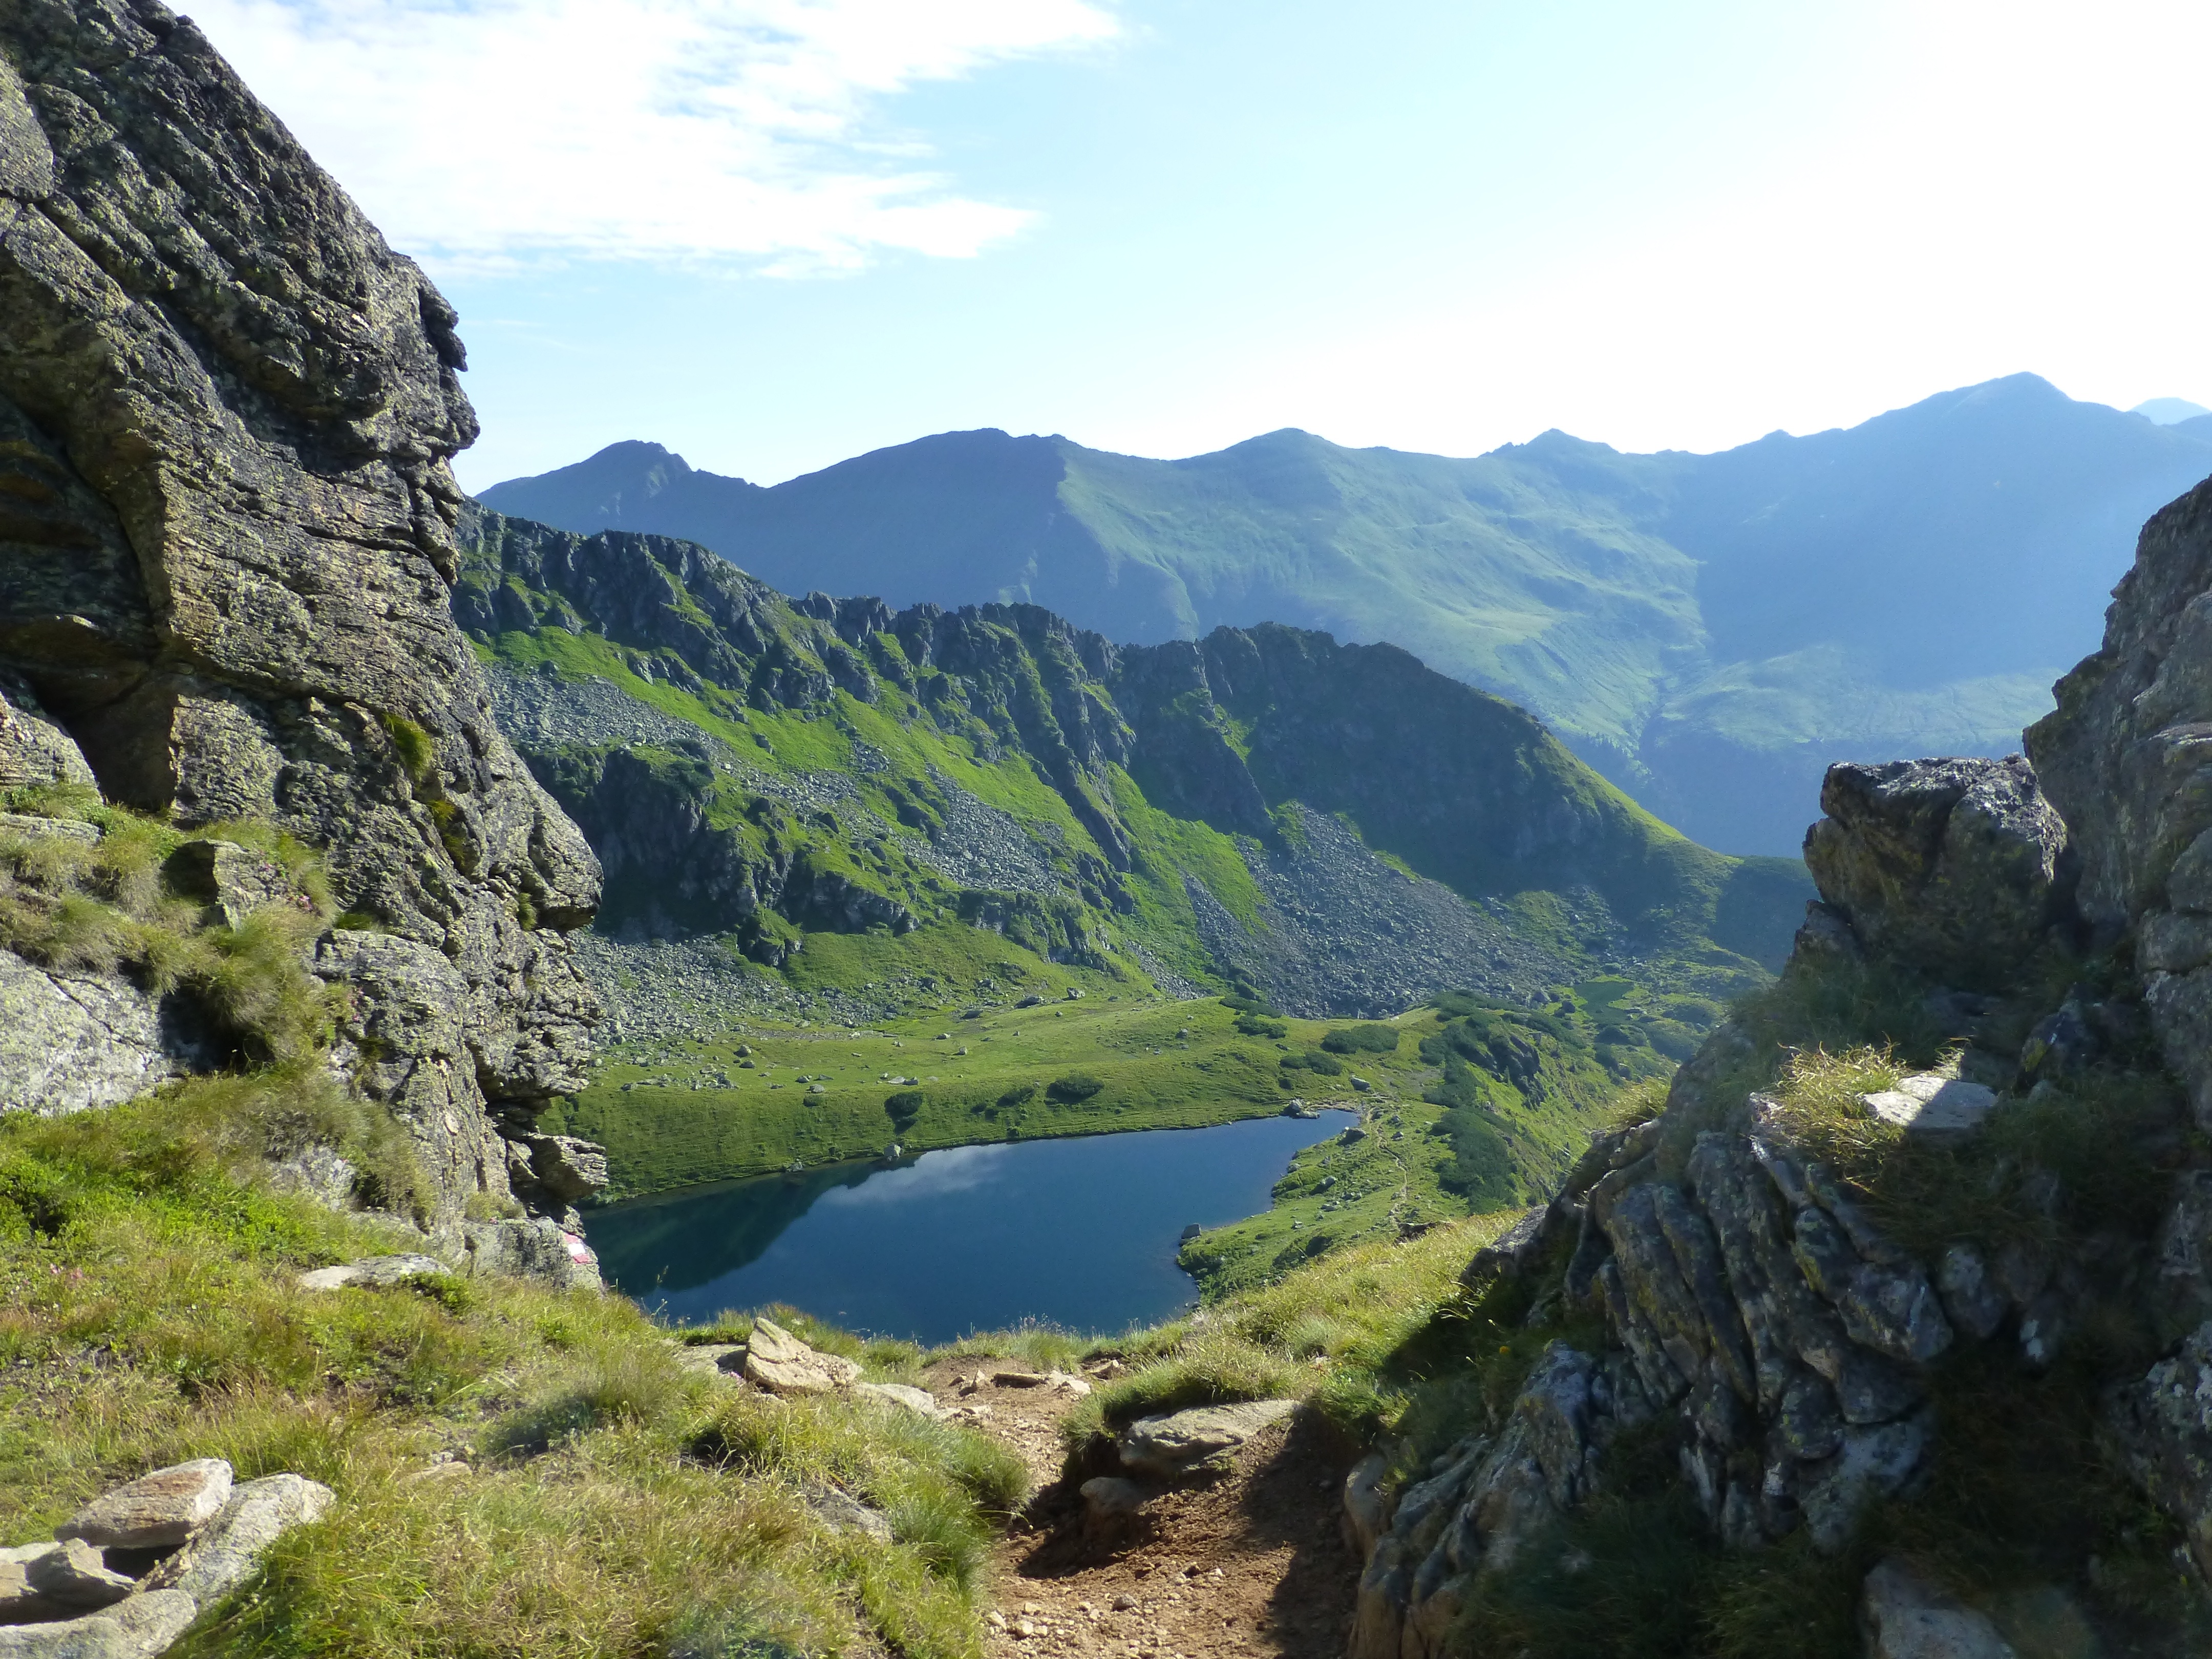
wilderness, walking, mountain, lake, adventure, valley, mountain range, hike, fjord, national park, ridge, austria, mountains, alps, ravine, plateau, bergsee, fell, loch, styria, crystal clear, landform, tarn, alpine lake, mountain pass, geographical feature, mountainous landforms, alps s lktaler, de neck